Nga Yiu Tau, Yuen Long District

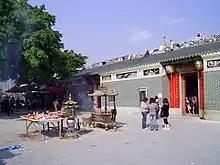
Tin Hau Temple in Nga Yiu Tau.

Nga Yiu Tau is a village in Shap Pat Heung, Yuen Long District, Hong Kong.